Swedish Evangelical Lutheran Church (Millville, Minnesota)

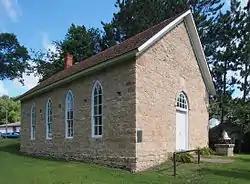
The Swedish Evangelical Lutheran Church from the south

The Swedish Evangelical Lutheran Church is a historic church building in Millville, Minnesota, United States. It was built in 1874 and used successively by Swedish, Norwegian, and German immigrant congregations. The church and its adjacent cemetery were listed on the National Register of Historic Places in 1989 for having local significance in the theme of European ethnic heritage. It was nominated for being the only intact surviving ethnic church from the peak of European immigration to Wabasha County.